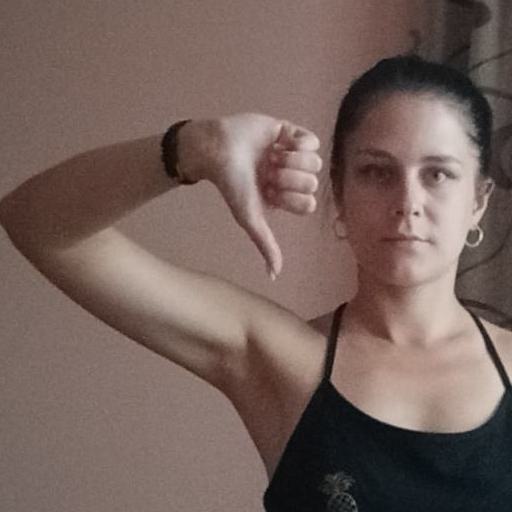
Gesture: dislike